Terry Mulligan

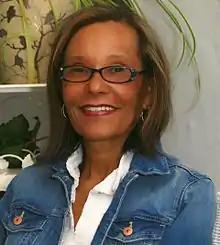
Indoor photo of a middle-aged female wearing glasses, a denim jacket and white blouse looking into the camera

Terry Baker Mulligan is an American novelist. Author of the novel, "Afterlife in Harlem" and the memoir, "Sugar Hill: Where the Sun Rose Over Harlem", she is the winner of a 2012 IPPY Award and 2013 Benjamin Franklin Awards.